55 Hudson Yards

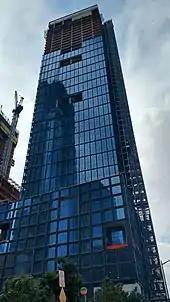
Construction progress in September 2017

55 Hudson Yards was originally conceived as a , building with 56 stories at 550–570 West 34th Street. It was expected to keep the latticed glass facade and a curved roof, as well as many of the old design plans of the World Product Center because Extell was designing One Hudson Yards. However, in late 2013, a design change was made that downsized the building to . Also, the building would have had a modified beige façade, as well as a flat roof. The building sits on an area bounded by 11th Avenue, Hudson Park and Boulevard, and 33rd and 34th Streets. The lowest ten floors span each while the floors in the stories above each measure .